Eva Ganster

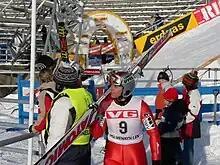
Ganster in Oslo, 2005

Eva Ganster (born 30 March 1978) is an Austrian former ski jumper. She has nine women's ski flying world records, set between 1994 and 1997.